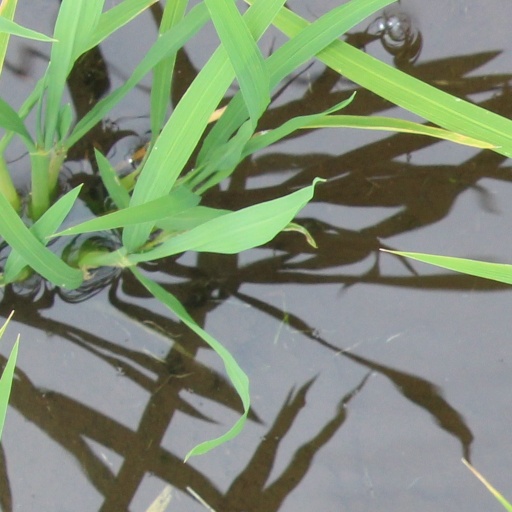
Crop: rice